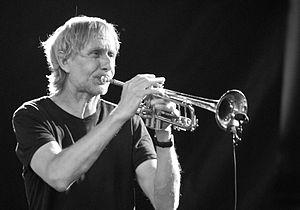
Erik Truffaz est un trompettiste de jazz français né à Chêne-Bougeries le 3 avril 1960. Il remporte le Prix du public des Victoires du jazz en 2005.